Nuremberg Laws

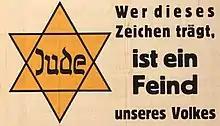
"Whoever wears this sign is an enemy of our people" – "Parole der Woche", 1 July 1942

Disenchanted with the unfulfilled promise of Nazi Party leaders to eliminate Jews from German society, SA members were eager to lash out against the Jewish minority as a way of expressing their frustrations. A Gestapo report from early 1935 stated that the rank and file of the Nazi Party would set in motion a solution to the "Jewish problem... from below that the government would then have to follow". Assaults, vandalism, and boycotts against Jews, which the Nazi government had temporarily curbed in 1934, increased again in 1935 amidst a propaganda campaign authorised at the highest levels of government. Most non-party members ignored the boycotts and objected to the violence out of concern for their own safety. Israeli historian Otto Dov Kulka argues that there was a disparity between the views of the "Alte Kämpfer" (longtime party members) and the general public, but that even those Germans who were not politically active favoured bringing in tougher new antisemitic laws in 1935. The matter was raised to the forefront of the state agenda as a result of this antisemitic agitation.